Conca d'Oro (Rome Metro)

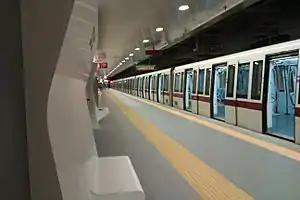

Conca d'Oro is an underground station on Line B of the Rome Metro. It is located in the Monte Sacro quarter, under the large Piazza Conca d'Oro.